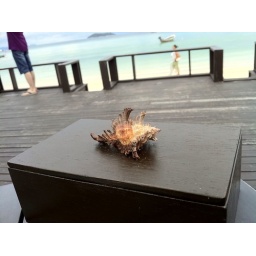
This paper tissue box is decorated by a sea shell.